Photoblasticism

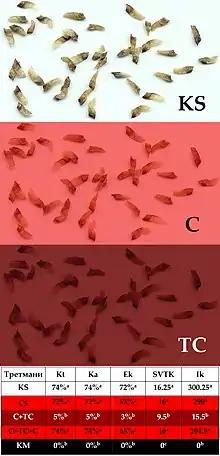
Photoblastic response of Japanese katsura tree seed germination

Photoblasticism is a mechanism of seed dormancy. Photoblastic seeds require light in order to germinate. Once germination starts, the stored nutrients that have accumulated during maturation start to be digested which then supports cell expansion and overall growth. Within light-stimulated germination, Phytochrome B (PHYB) is the photoreceptor that is responsible for the beginning stages of germination. When red light is present, PHYB is converted to its active form and moves from the cytoplasm to the nucleus where it upregulates the degradation of PIF1. PIF1, phytochrome-interaction-factor-1, negatively regulates germination by increasing the expression of proteins that repress the synthesis of gibberellin (GA), a major hormone in the germination process. Another factor that promotes germination is HFR1 which accumulates in light in some way and forms inactive heterodimers with PIF1.